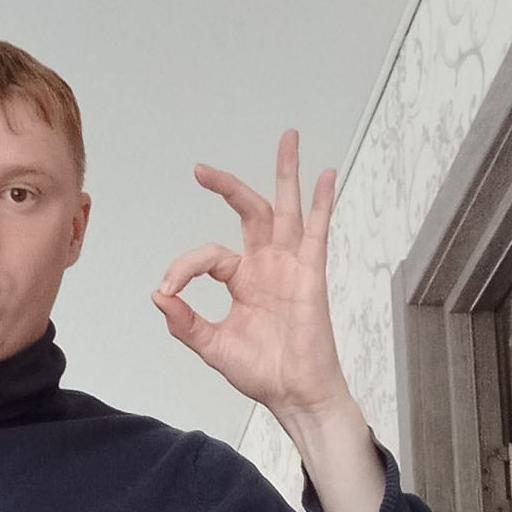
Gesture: ok